Clapham Common tube station

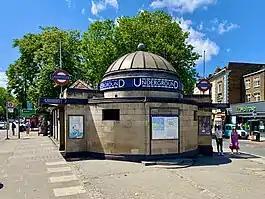
Western entrance

Clapham Common is a London Underground station in Clapham within the London Borough of Lambeth. It is on the Northern line between Clapham North and Clapham South stations, and is located in Travelcard Zone 2.